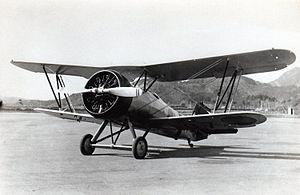
Le Nakajima A4N était un avion de chasse embarqué utilisé par la Marine impériale japonaise. Il fut également le dernier biplan produit par Nakajima. Le premier prototype a effectué son premier vol en automne 1934, mais à la suite de problèmes de motorisation, il a fallu attendre l'automne 1936 pour le voir entrer en service. La marine japonaise le désigna Type 95, et en tout 221 appareils furent produits de 1936 à 1940. Ces avions furent principalement utilisés durant la guerre sino-japonaise.